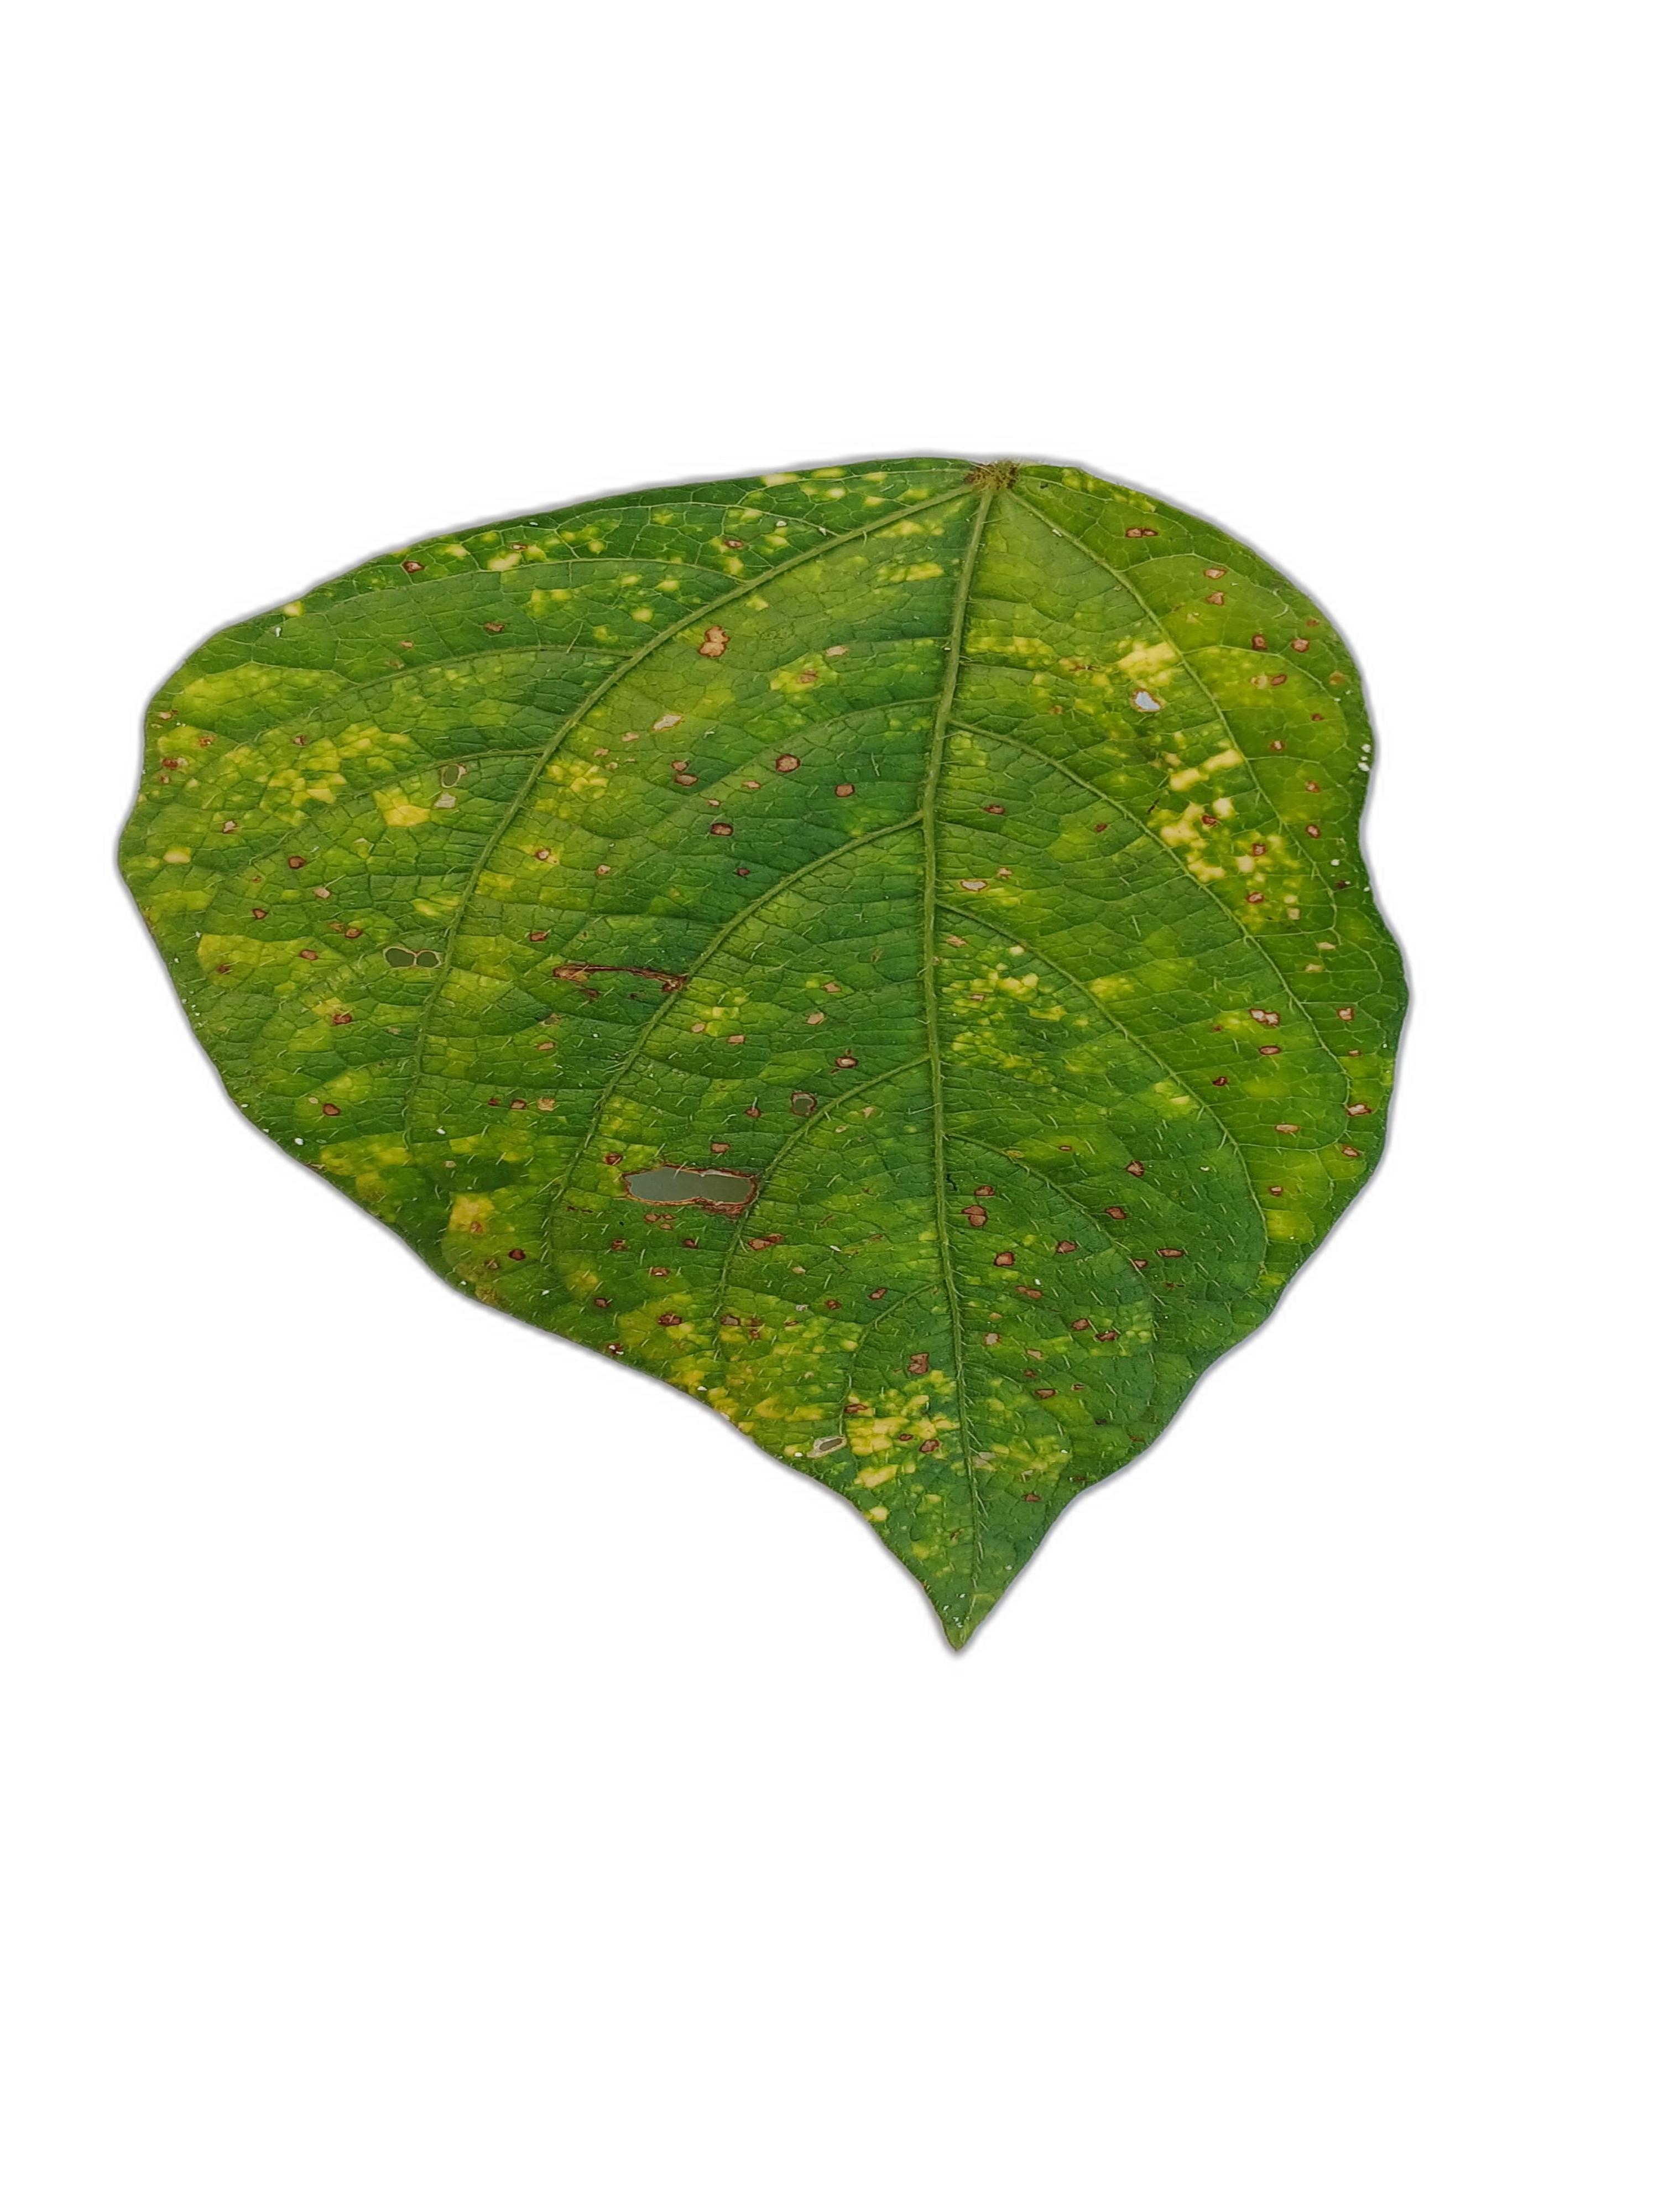
Label: Yellow Mosaic